Ricard O'Sullivan Burke

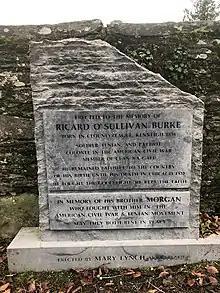
A memorial dedicated to O'Sullivan Burke and his brother Morgan, located at St Bartholomew's Church, Castletown-Kinneigh, County Cork, Ireland.

The Fort Wayne "Weekly Sentinel", referred to Burke over a few years as someone who "styles himself Colonel" and an "alleged Colonel", usually printing the rank in inverted commas (29 September 1880, 13 October 1880, 20 October 1880 and 3 November 1880). On 14 February 1883, in addition to a few compliments, Burke's life is described as a "racket" with the rank "colonel" gained from a Fenian attack on Canada and even the title "general" taken from his alleged activities in Chile. It described his hurried escape back to Fort Wayne from creditors in Mexico, having frittered local funding on a lavish new hotel in Monterrey, where he entertained Americans and Europeans with frequent parties and enjoyed an extravagant lifestyle. The "Gazette", however, continued its praise, calling him a "brilliant Irishman" about to be interviewed by the Chicago Tribune.